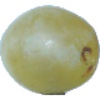
Label: Grape White 1